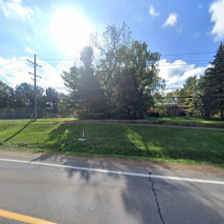
Label: streetView